Asher Barash

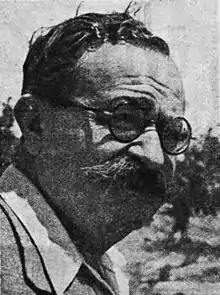
Asher Barash

Asher Barash was born in Lopatyn, near Brody in Galicia. He was the son of Naftali Herts Barash, a grain merchant descended from a rabbinic family. Barash received both a traditional Jewish education at heder and bet midrash and a secular education at a local Polish government school. He was proficient in Yiddish, Hebrew, Polish and German. He immigrated to Palestine in 1914, settling in Tel Aviv.